RAF Cottesmore

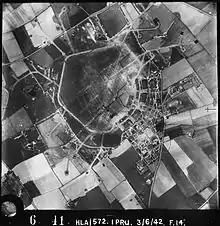
Aerial photograph of RAF Cottesmore looking north east, the technical site with four C-Type hangars is on the right, 3 Jun 1942.

Royal Air Force Cottesmore or more simply RAF Cottesmore is a former Royal Air Force station in Rutland, England, situated between Cottesmore and Market Overton. On 15 December 2009, Defence Secretary Bob Ainsworth announced that the station would close in 2013 as part of defence spending cuts, along with the retirement of the Harrier GR9 and the disbandment of Joint Force Harrier. The formal closing ceremony took place on 31 March 2011, and the airfield became a satellite of RAF Wittering until March 2012.